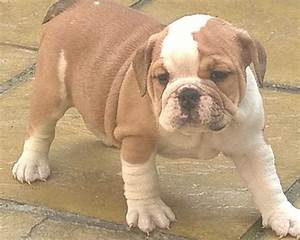
Label: cane